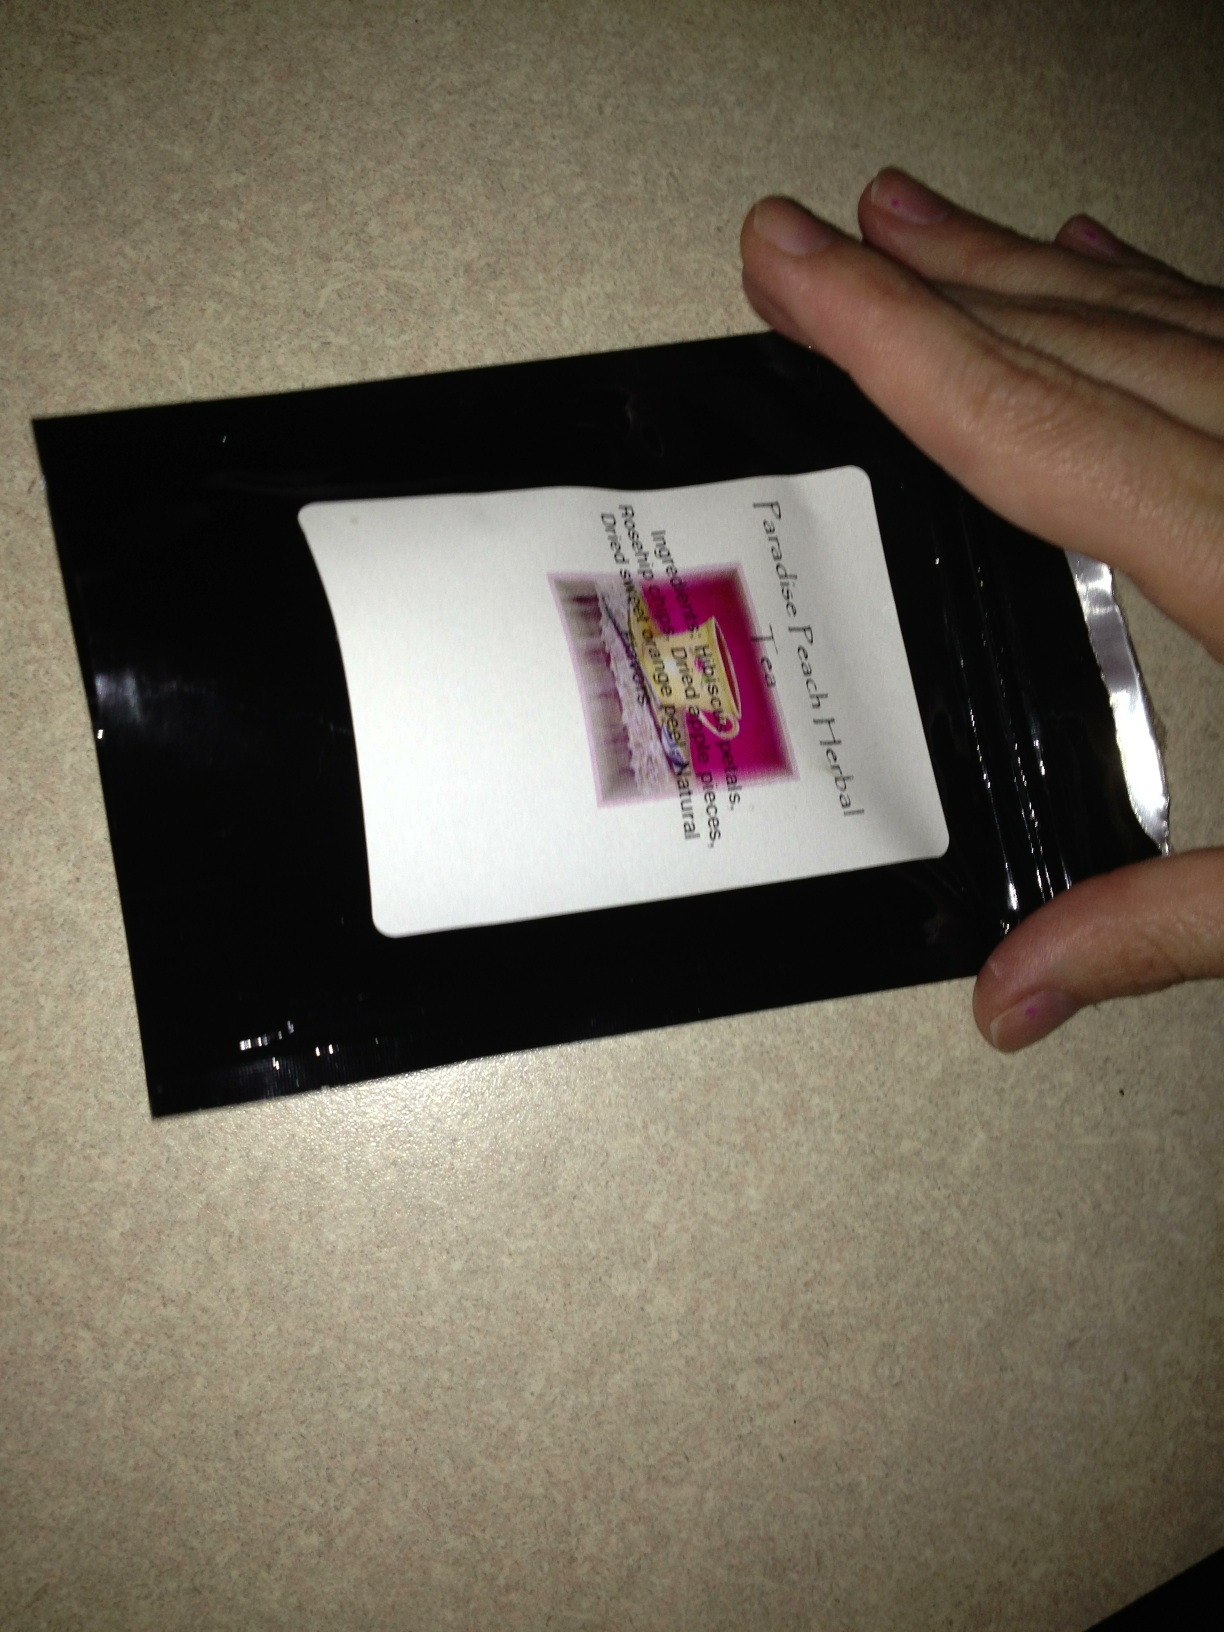Question: What does the label on this say?
Answer: unanswerable